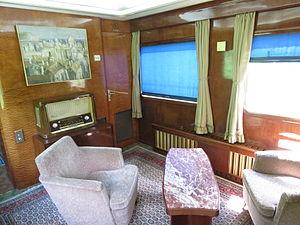
Petit salon privé dans le train privé bleu du président yougoslave Josip Broz Tito.